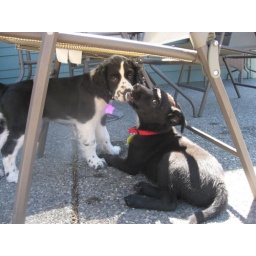
Our next door neighbor's puppy came over for a visit, and they both got tired out. Yay!